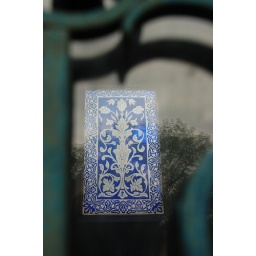
Blue and white window in a tomb